Islam in China

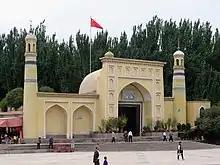
Id Kah Mosque

In the two decades up to 2006, a wide range of Islamic educational opportunities were developed to meet the needs of China's Muslim population. In addition to mosque schools, government Islamic colleges and independent Islamic colleges, more students went overseas to continue their studies at international Islamic universities in Egypt, Saudi Arabia, Syria, Iran, Pakistan and Malaysia. In Uyghur communities, Islamic education for children has been prohibited and teaching the Quran to children has resulted in criminal prosecution.